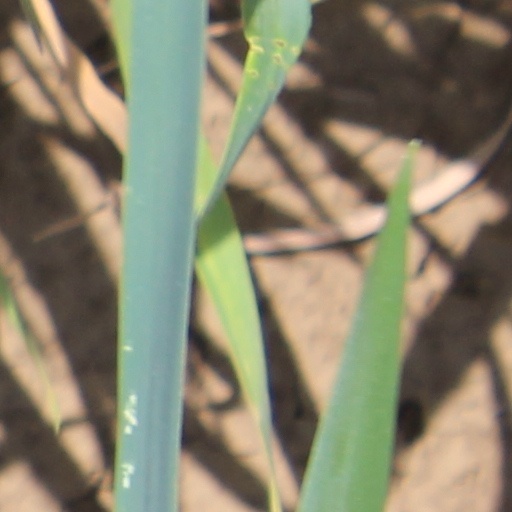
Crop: wheat